AutoGyro MT-03

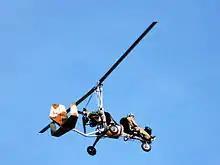
AutoGyro MT-03 without fairing fitted

The MT-03 features a single main rotor, a two-seats in tandem open cockpit with an optional partial cockpit fairing, tricycle landing gear with wheel pants and a four-cylinder, air and liquid-cooled, four-stroke, dual-ignition Rotax 912 engine or turbocharged Rotax 914 engine in pusher configuration.